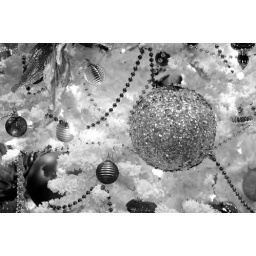
a tree in black & white